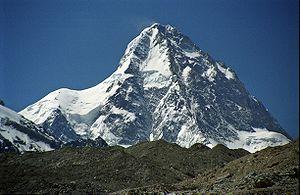
Le plus haut sommet du monde par rapport au niveau de la mer est reconnu depuis 1856 comme étant l'Everest dans l'Himalaya, à 8 848 m d'altitude.